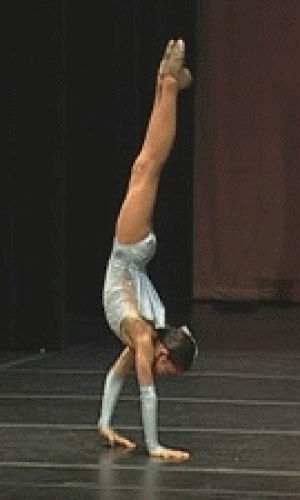
Håndgang
En acrodancer går på hænder hen over en scene.
Håndgang eller at gå på hænder er en usædvanlig form for menneskelig bevægelse, hvor en person flytter sig i en vertikal omvendt position, dvs. med hovedet nedad og al vægt båret af hænderne.